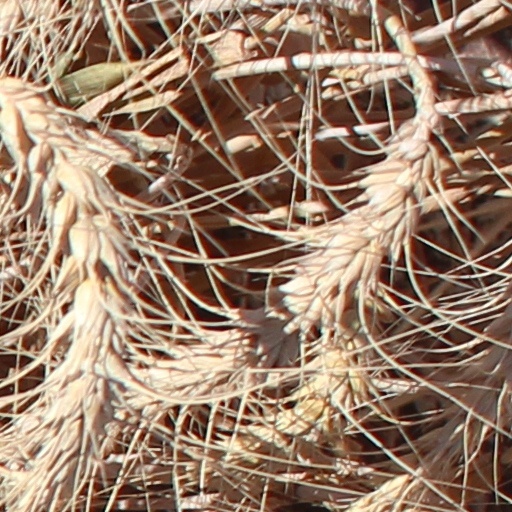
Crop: wheat